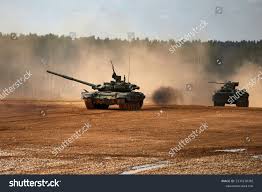
Label: Tank